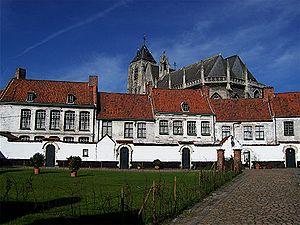
Le jardin flamand, typique des Flandres françaises jusqu'aux Pays-Bas, est composé de plusieurs types : le jardin urbain, le jardin de manoir, le jardin de ferme et le jardin d'abbaye. Mais tous ont des caractéristiques communes spécifiques à cette région frontalière, de passage et de conflits. Le jardin flamand prend sa source au Moyen Âge, son essor à la Renaissance, par la suite il subira l'influence du jardin à la française, et plus récemment du style Arts & Crafts. On peut retrouver des représentations de ces jardins particuliers dans les œuvres des grands peintres tels que Rubens, Van Eyck, Brueghel, Pourbus.
Les premières implantations humaines, sur le territoire de ce qui allait devenir la Flandre, voient se succéder les hommes du Néolithiques, puis les Celtes et les hommes de la Gaule romaine. Ces peuples se sont établis dans les endroits surélevés de la plaine maritime flamande. Depuis ces premières implantations jusqu'à l'avènement de la souveraineté des Ducs de Bourgogne sur la Flandre, en 1384, se déroule une période pendant laquelle on assiste à la naissance des villes flamandes.
Courtrai est une ville de Belgique située en Région flamande, chef-lieu d'arrondissement en province de Flandre-Occidentale.
Le terme de béguinage peut désigner soit une communauté autonome de religieuses, en particulier en Europe du Nord, soit un ensemble de bâtiments intégrés, généralement construits autour d'une cour arborée, hébergeant une telle communauté, et comprenant non seulement les installations domestiques et monastiques, mais aussi des ateliers utilisés par la communauté, et une infirmerie.